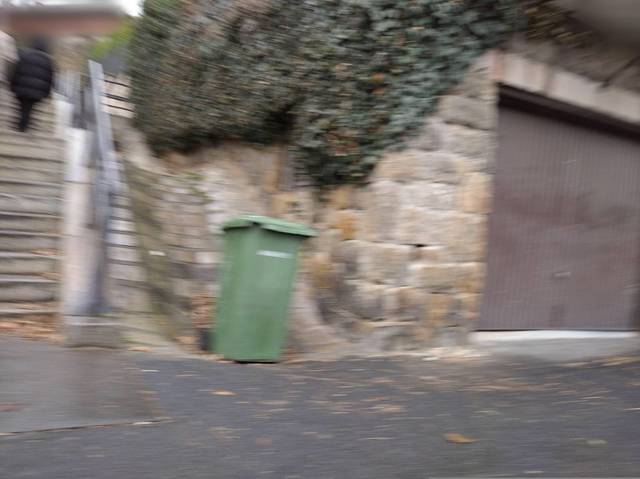
Region: Hungary
Coordinates: 47.505, 19.034